Quarles Range

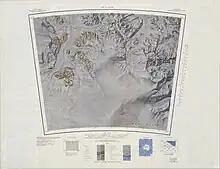
Western Quarles Range to the southeast, north of Bowman Glacier and Rawson Plateau

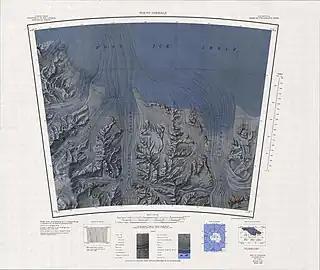
Eastern Quarles Range to the west, between Bowman Glacier and Axel Heiberg Glacier

The west of the Quarles Range is north of the head of the Bowman Glacier, which in turn is north of Rawson Plateau.